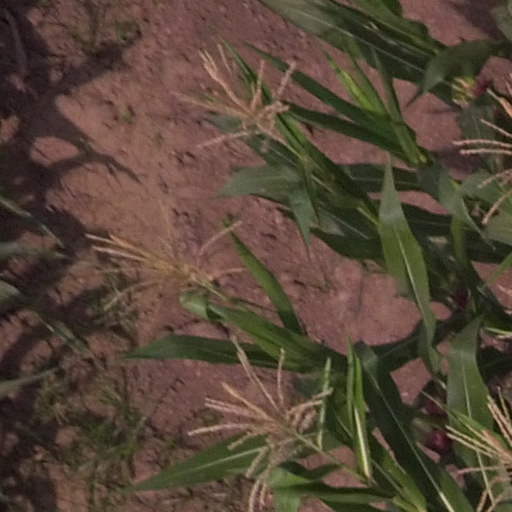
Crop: maize; corn